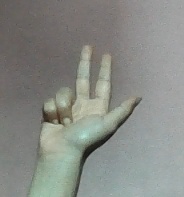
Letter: al